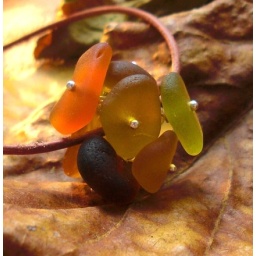
Flawlass seaglass in autumn colors, clustered into a ball to celebrate the flower hydrangea. Sold!